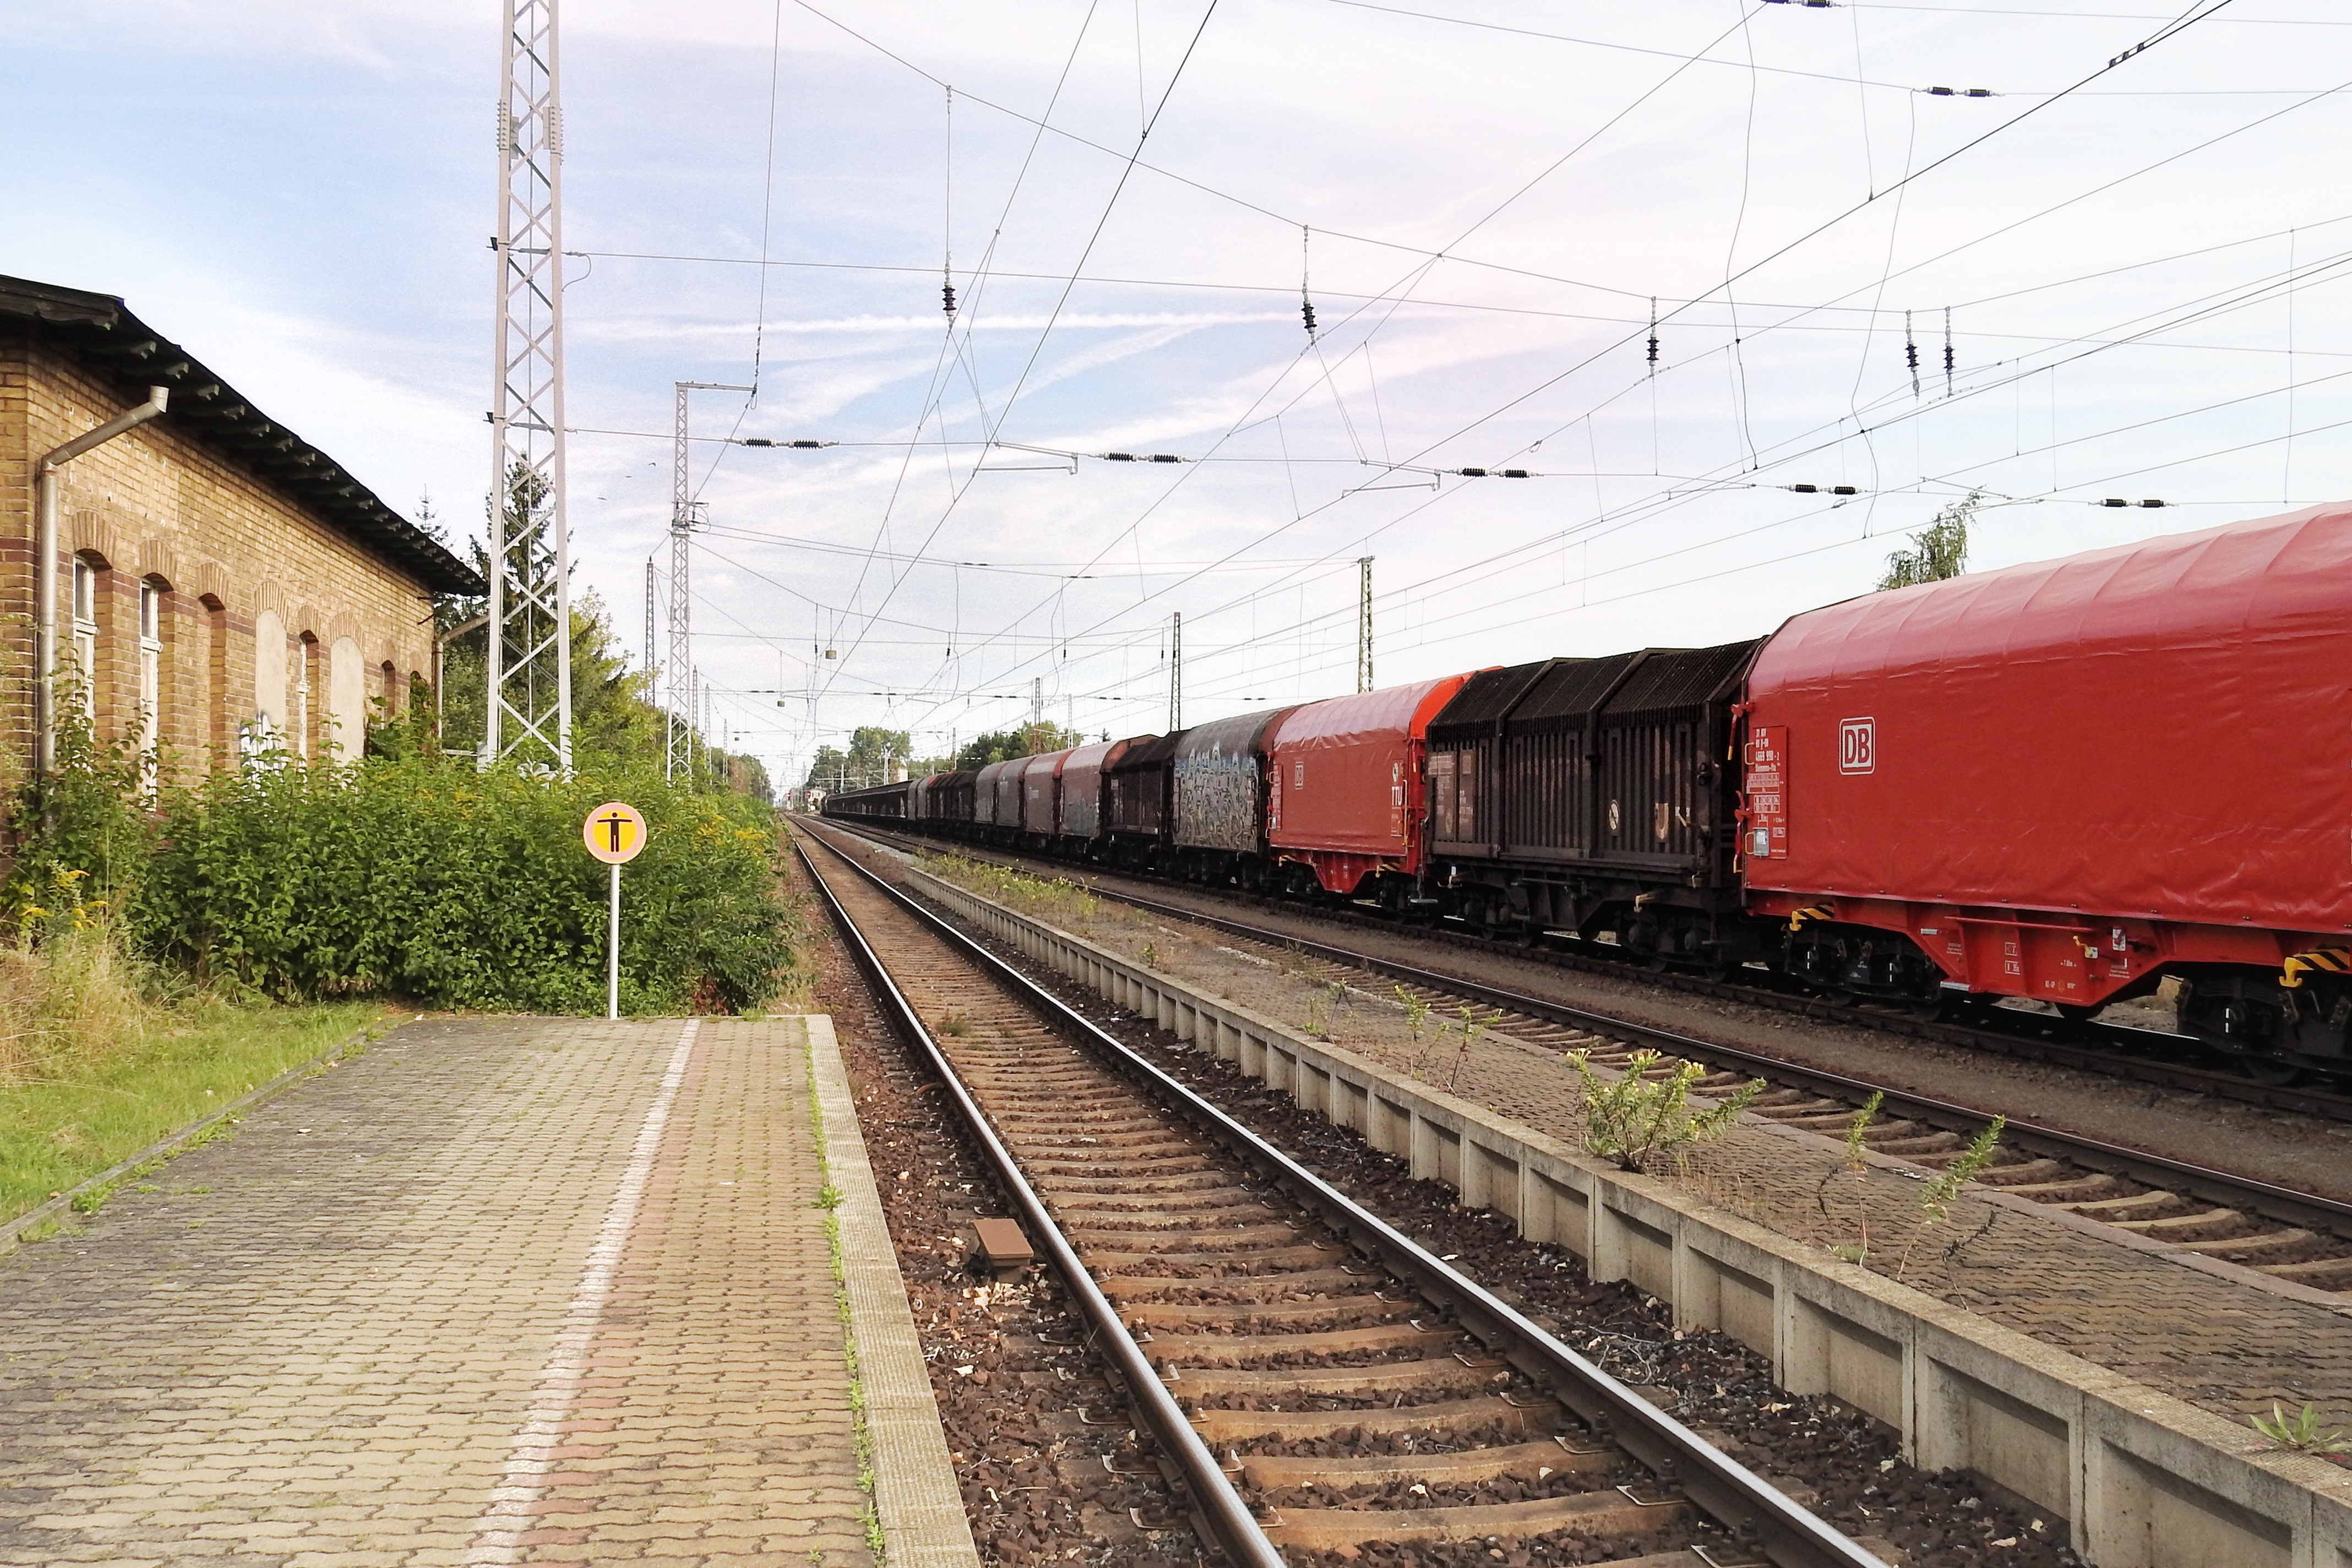
track, train, transport, vehicle, train station, locomotive, seemed, rail transport, gleise, freight train, goods wagons, land vehicle, rolling stock, railroad car, passenger car